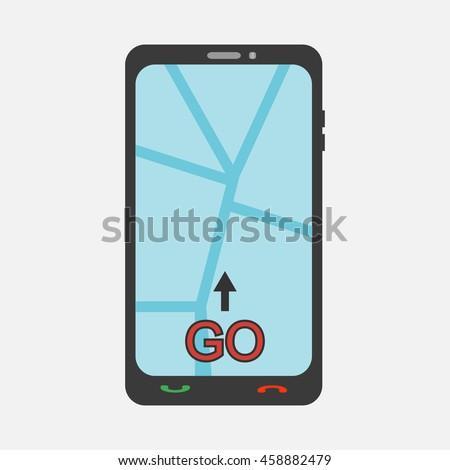
mobile phone with map and arrow on a light background .